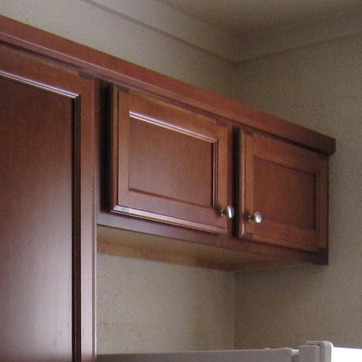
Material: wood